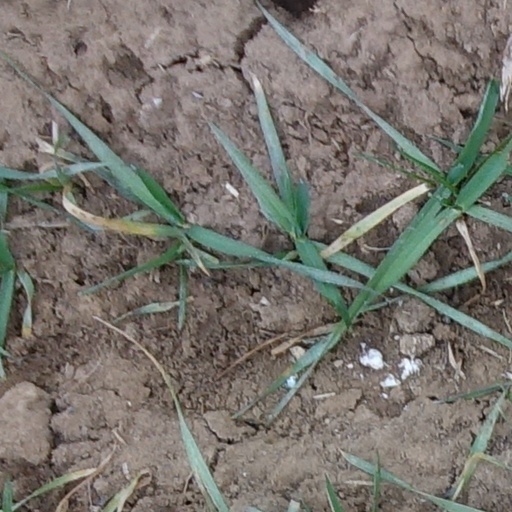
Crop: wheat